Dolgarrog Railway

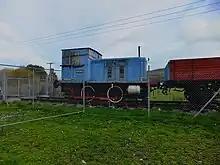
Taurus, a restored diesel locomotive

The Dolgarrog Railway Society have restored a diesel locomotive, Taurus, to be used at the site.